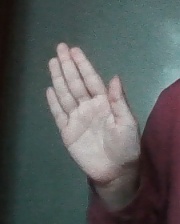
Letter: seen